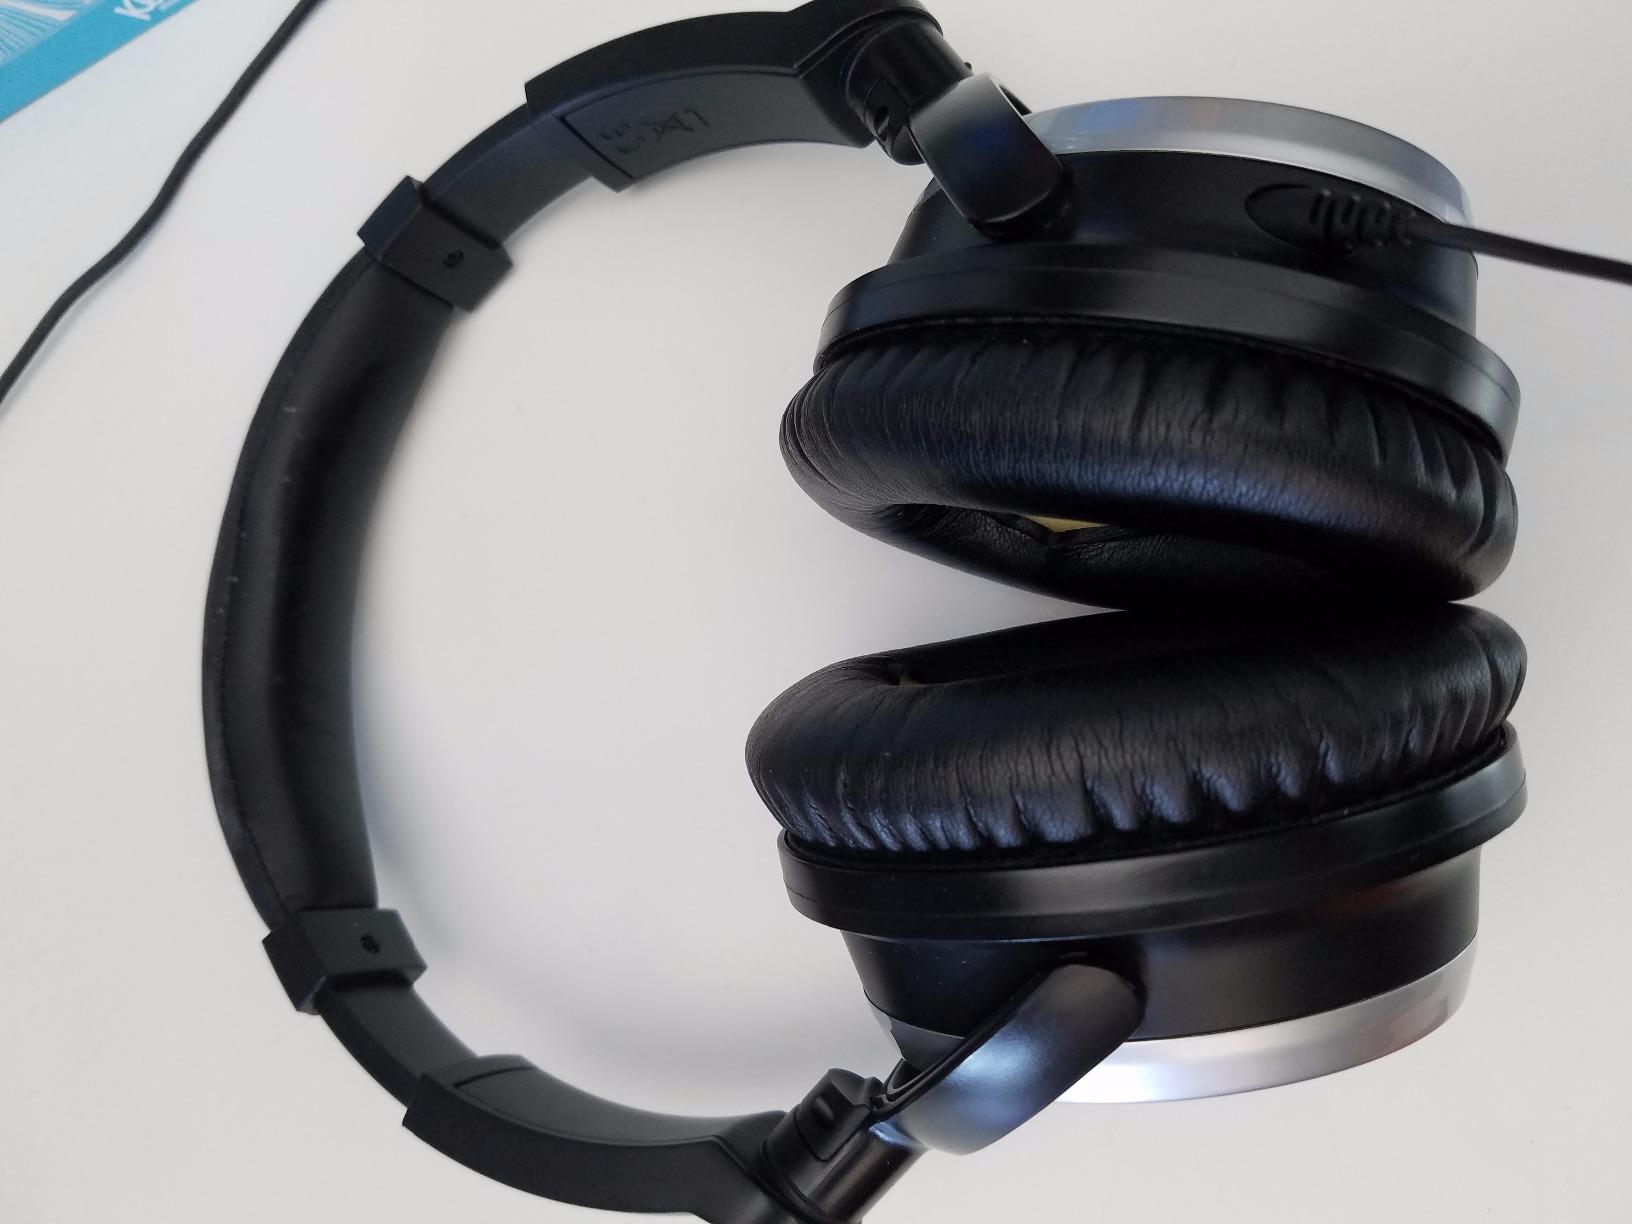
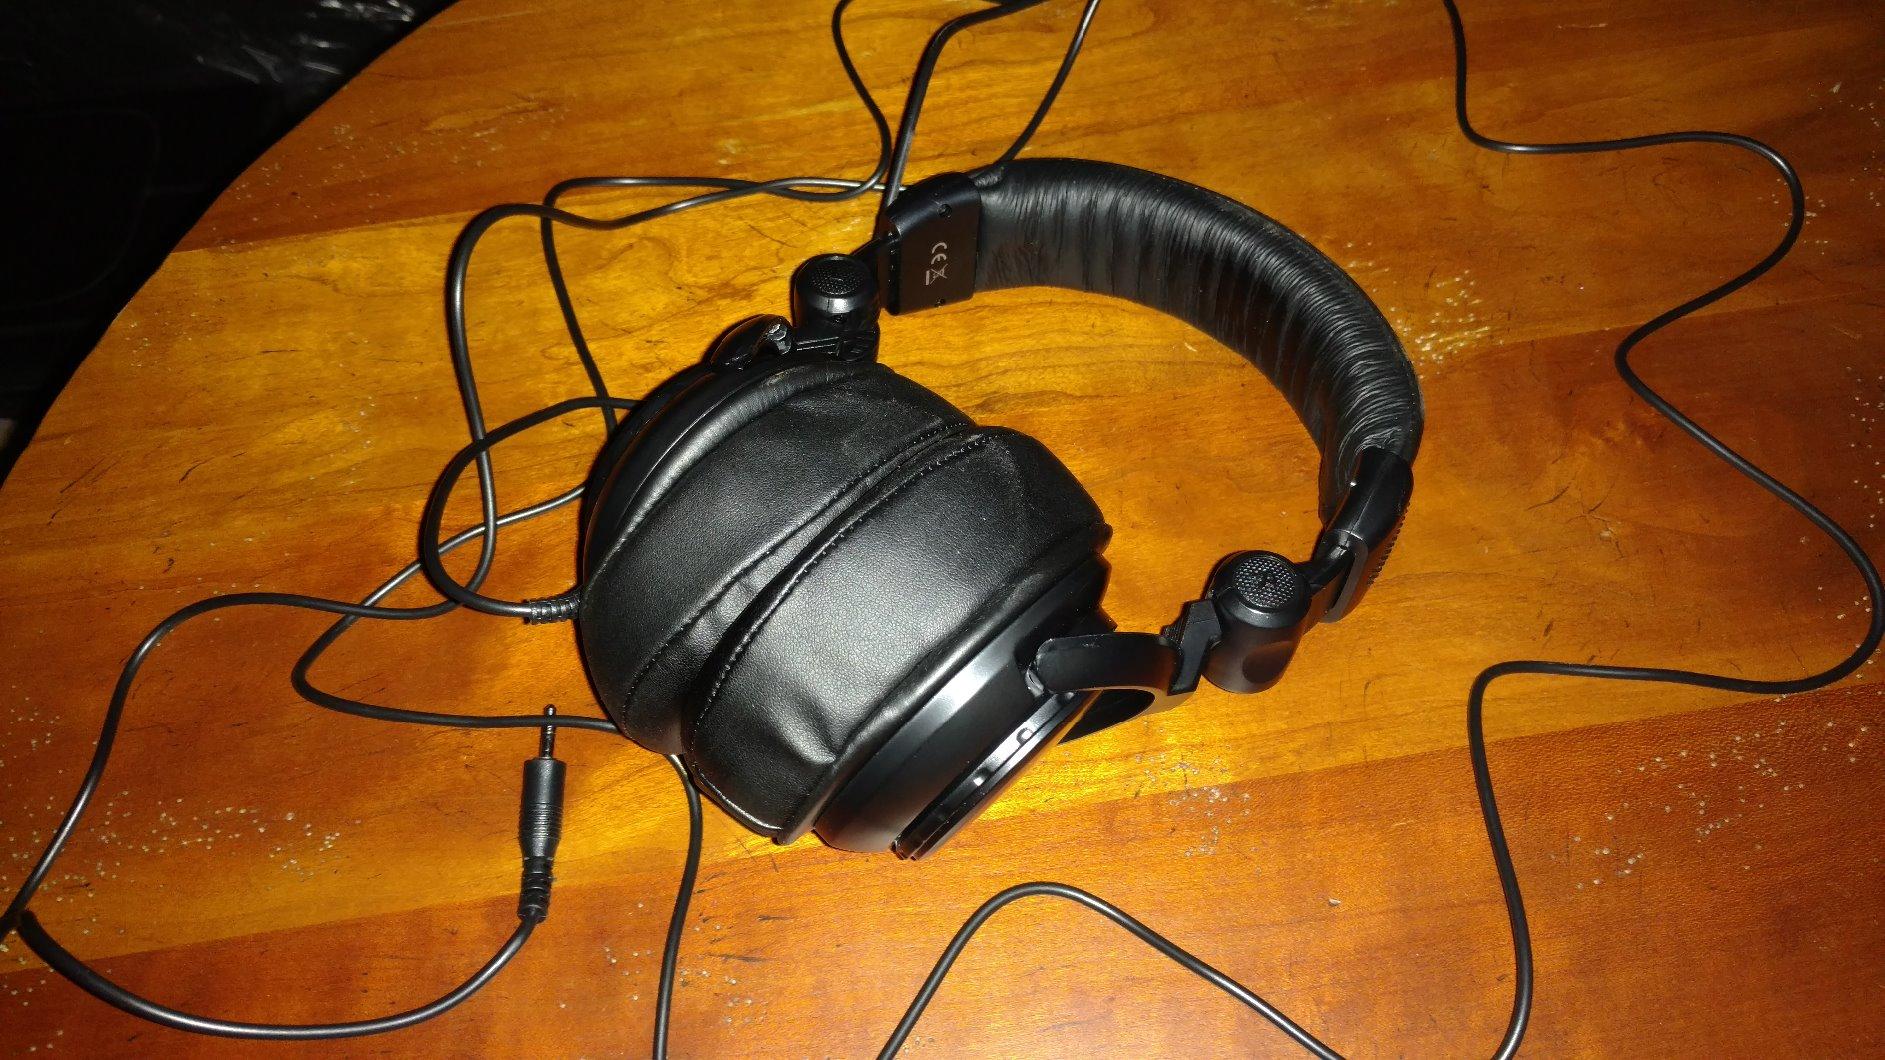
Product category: headphones
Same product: no